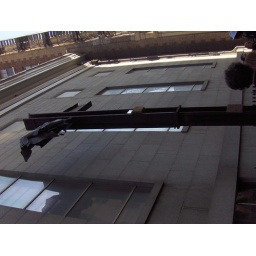
cross found in ground zero rubble